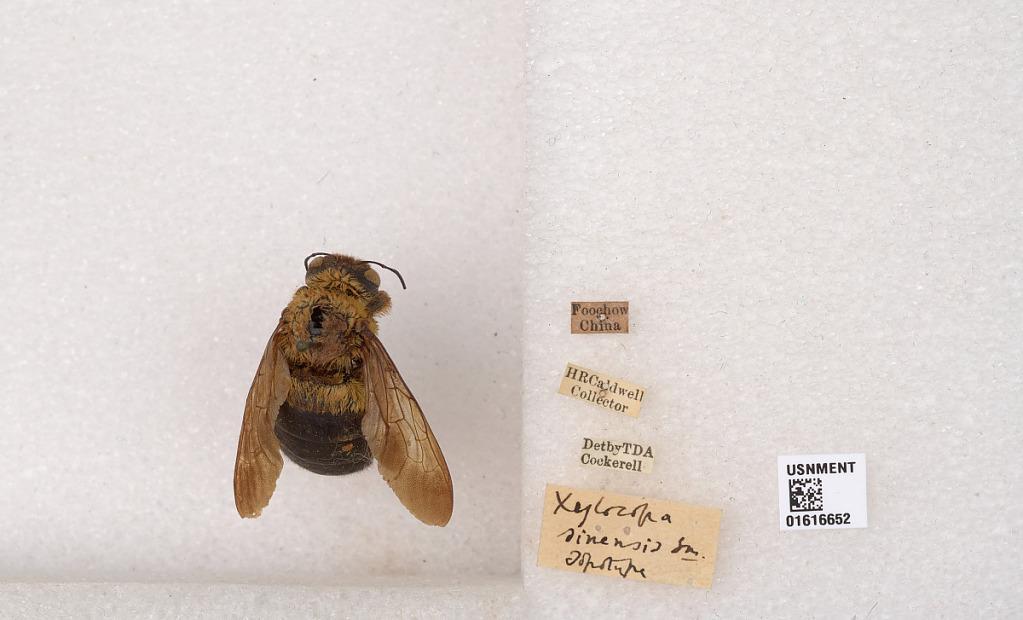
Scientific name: Xylocopa (Koptortosoma) sinensis Smith
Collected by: H. Caldwell
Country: China
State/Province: Fujian
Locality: Foochow
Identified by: Cockerell, T. D. A.